Alberto Octavio Tserclaes de Tilly

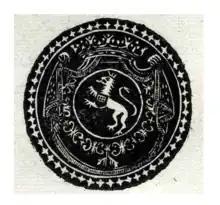

Alberto Octavio Tserclaes de Tilly (also known as Antonio; 1646 – 10 September 1715) was a Spanish general of Walloon origins, the grandson of a brother of General Johann Tserclaes Count of Tilly, who acquired fame in the Thirty Years War. His brother, Claude Frédéric, served in the army of the Dutch Republic.